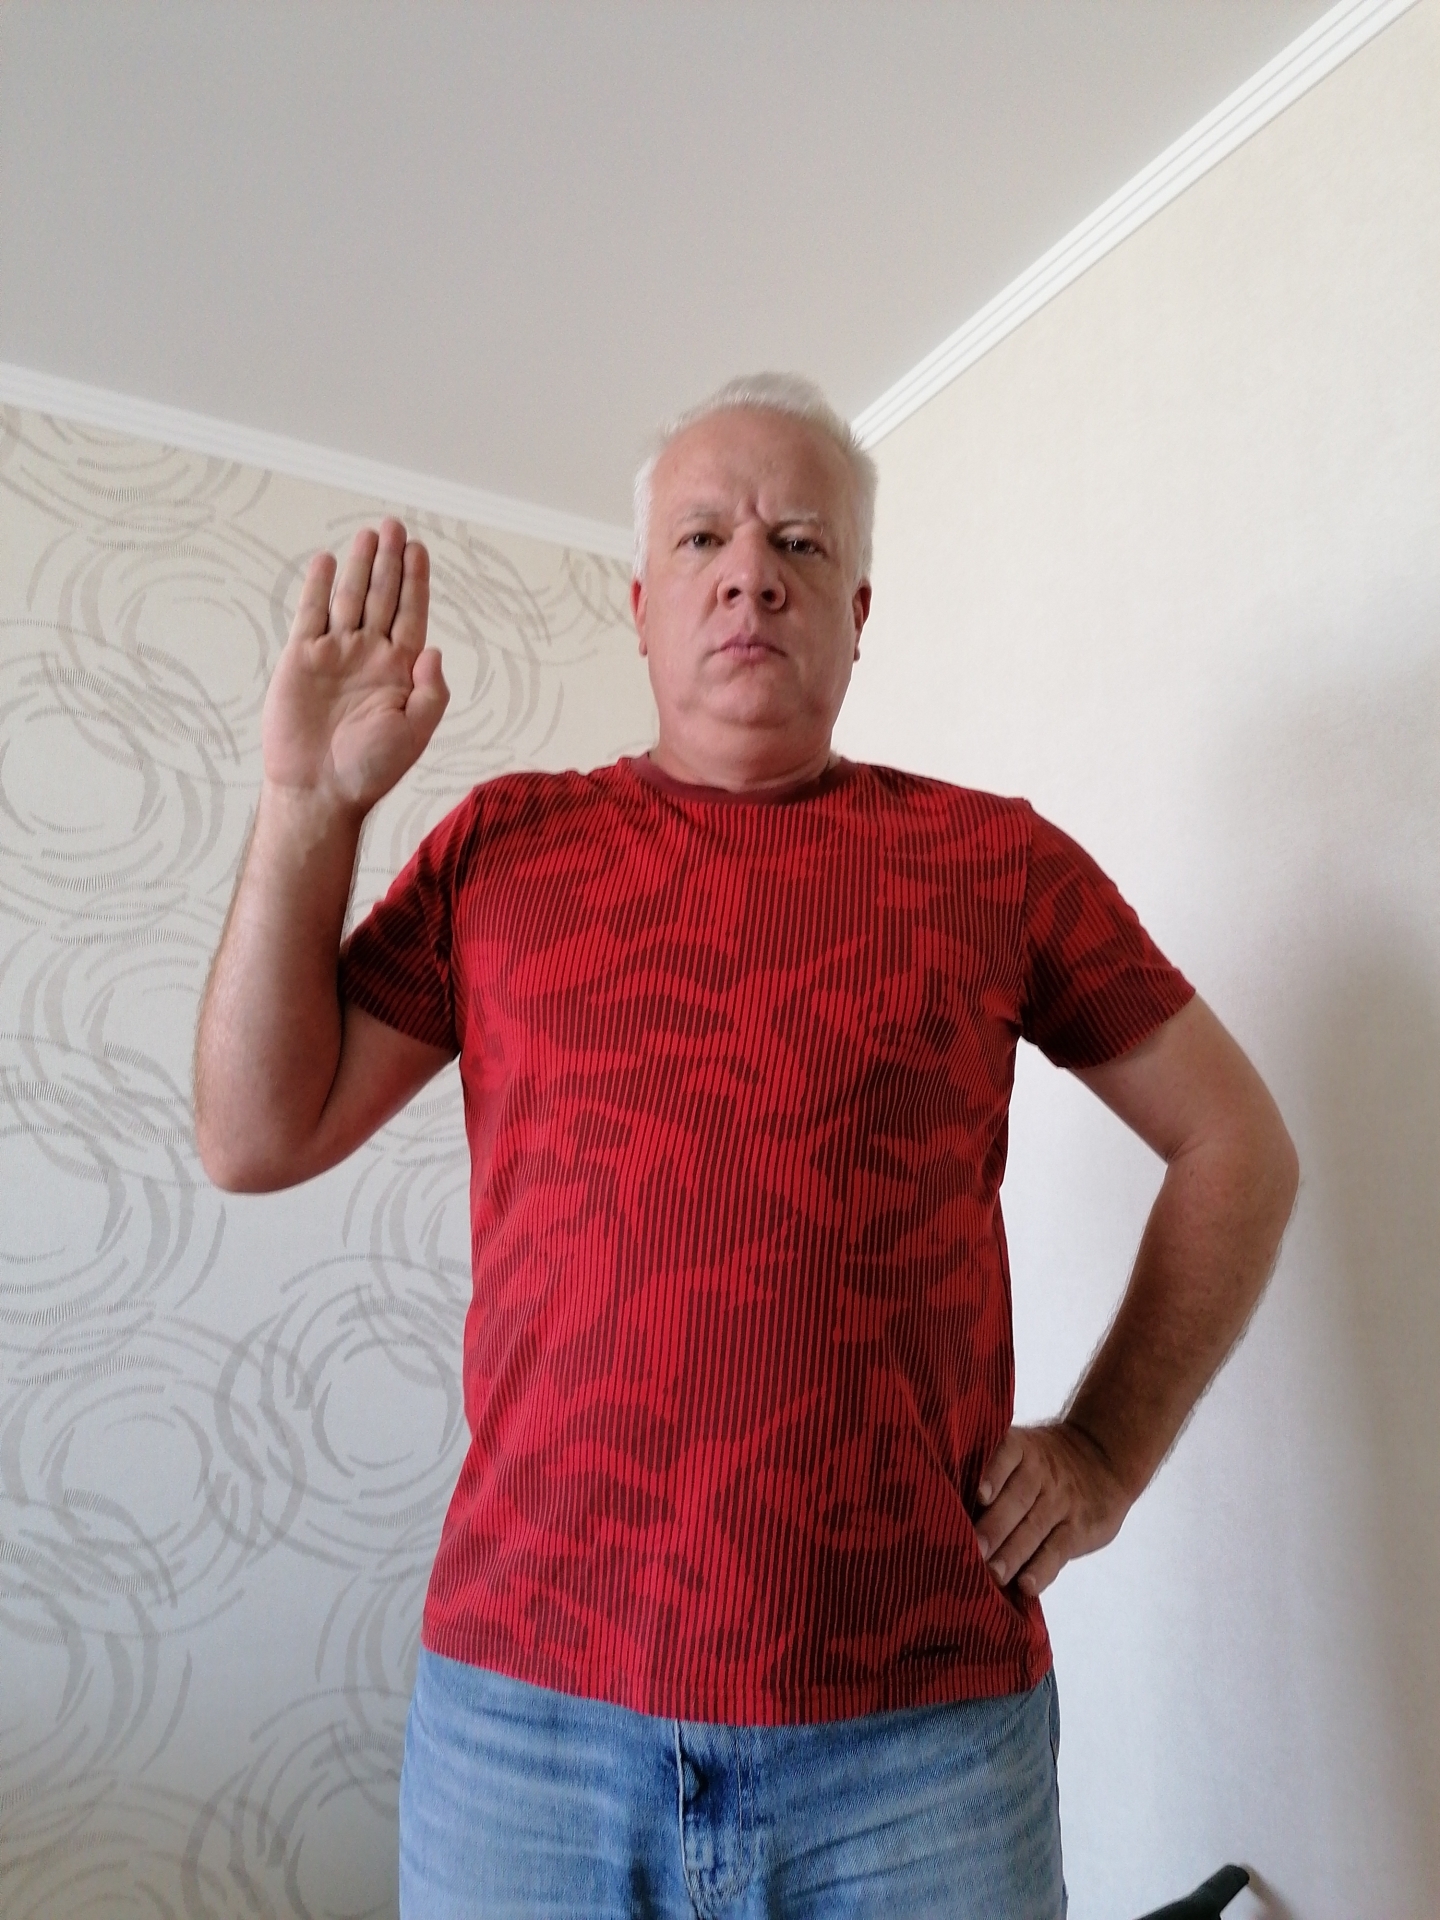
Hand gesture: stop